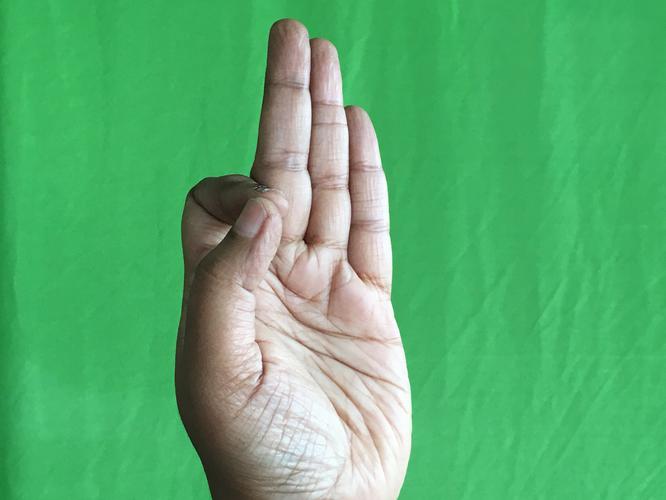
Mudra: Aralam
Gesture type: single_hand